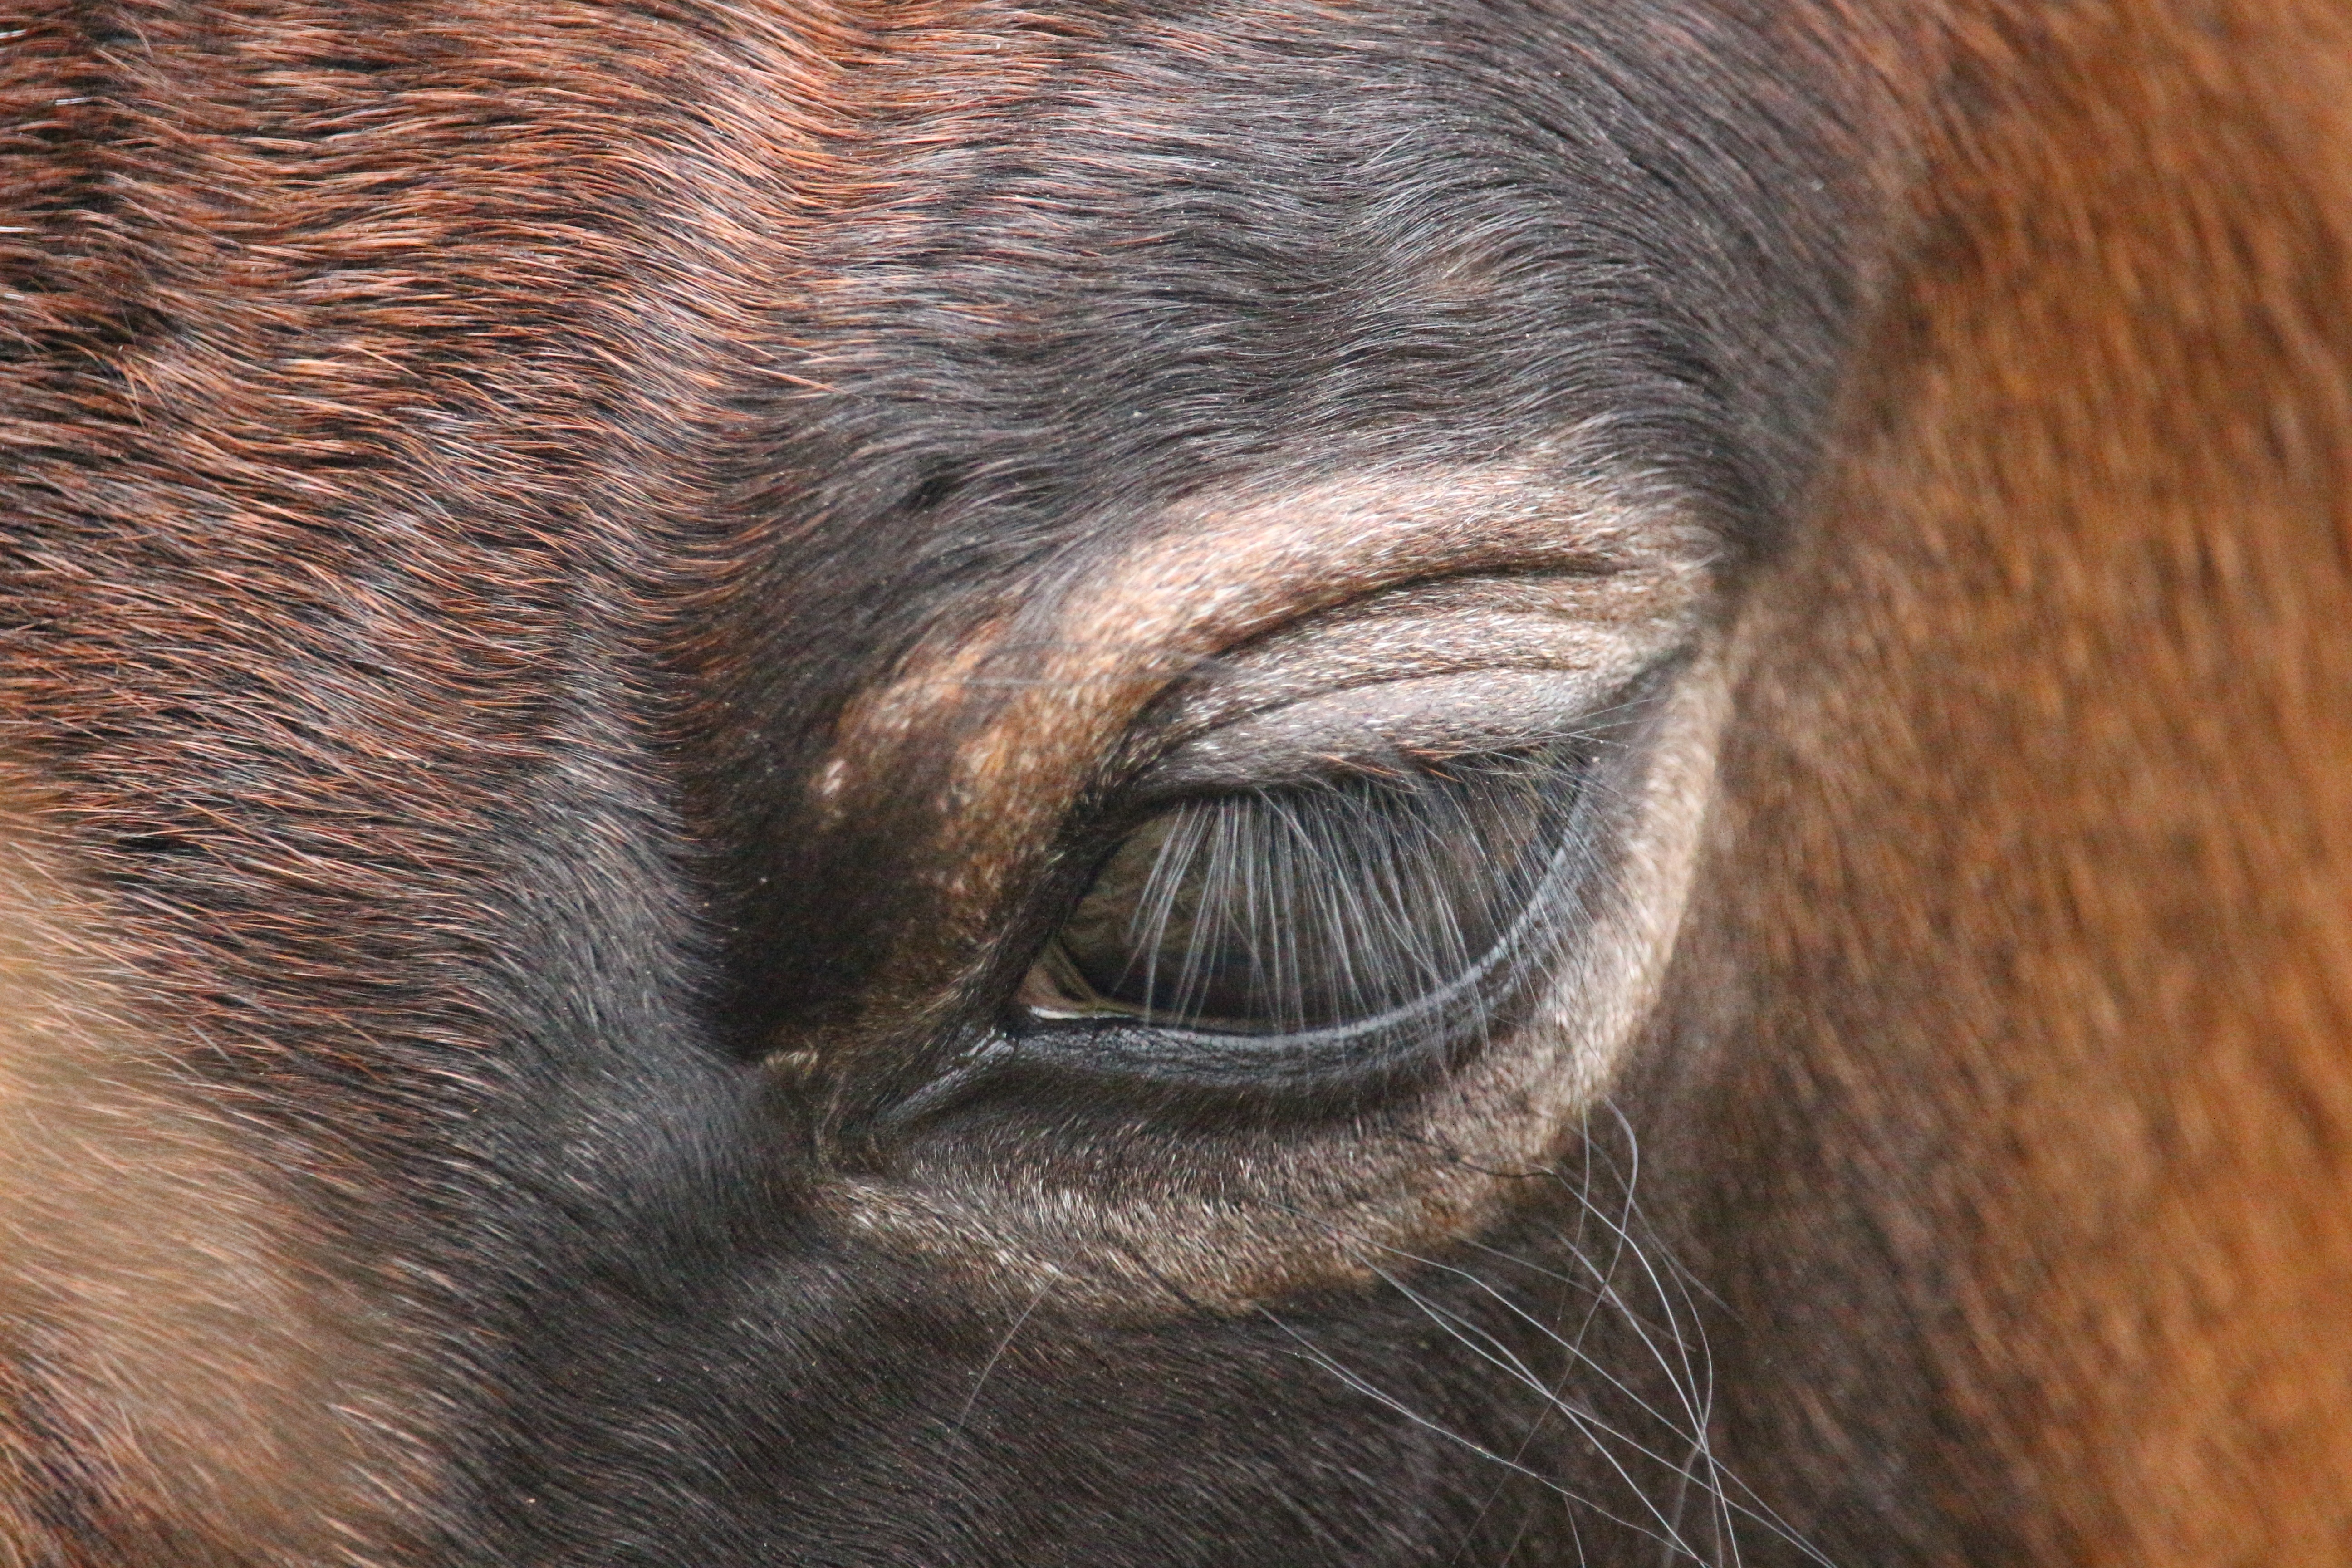
wildlife, zoo, horse, mammal, mane, fauna, close up, nose, snout, head, vertebrate, foal, thoroughbred arabian, brown mold, horse eye, roan, suckling, cattle like mammal, horse like mammal